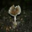
Label: mushroom